Teacher Li Is Not Your Teacher

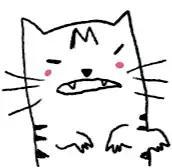
Twitter profile picture of "Teacher Li Is Not Your Teacher"

Teacher Li Is Not Your Teacher, also known by his username @whyyoutouzhele, is a Twitter account operated by a Chinese artist based in Italy named Li Ying. During the 2022 COVID-19 protests in China, the account was used to disseminate information regarding the protests, resulting in international attention due to the extensive censorship of the protests by Chinese authorities. The avatar of the account features a drawing of a tabby cat.